Biagi-DenBeste Racing

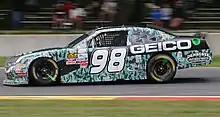
Casey Mears in 2017 at Road America

Five years later, the team returned at Charlotte Motor Speedway in May 2012, with a new sponsor in Caroll Shelby Engine Company (owned by new partners Bill and Lori DenBeste), a new manufacturer Ford, and a new number 98 car being driven by Reed Sorenson. The car was given a black and gold scheme to honor the late Carroll Shelby and Shelby American's 50th Anniversary. Sorenson finished 16th in the team's return, then finished 13th in their next race at Kentucky. The team dedicated their third race of the season, at the famed Indianapolis Motor Speedway, to Shelby, though Sorenson would finish 34th after a crash. He would run two more races, with a crash at Atlanta and a 12th place and the second Charlotte race. Sprint Car standout and ARCA Racing Series winner Kevin Swindell was signed for two races at the end of the season. He finished a strong 9th at Texas, then placed 21st at the season-finale at Homestead Miami Speedway.